Herbert James Rowse

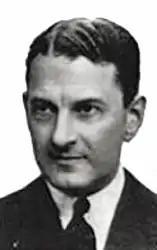

Herbert James Rowse (10 May 1887 – 22 March 1963) was an English architect. Born in Liverpool and a student of Charles Reilly at the Liverpool University School of Architecture, Rowse opened an architectural practice in the city. Although he designed major buildings for other cities, Rowse is best known for his work in Liverpool, including India Buildings, the entrances to and ventilation towers of the Mersey Tunnel ("Queensway"), and the Philharmonic Hall. He designed in a range of styles, from neoclassical to Art Deco, generally with a strong American influence.